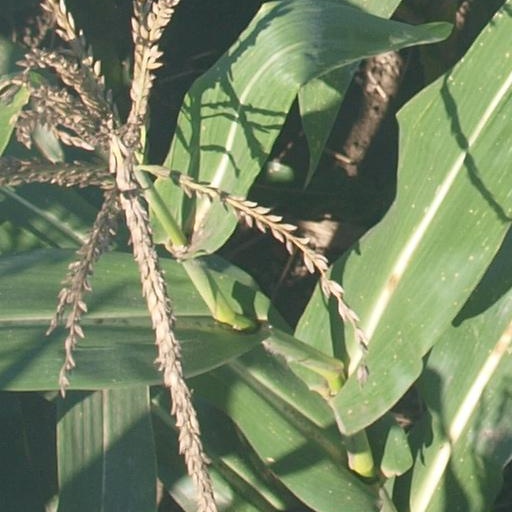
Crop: maize; corn